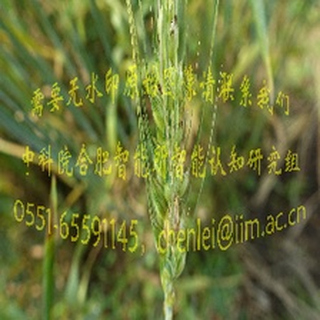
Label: wheat_fusarium_head_blight